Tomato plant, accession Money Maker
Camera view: horizontal (90 deg, fisheye); turntable rotation: 0 degrees
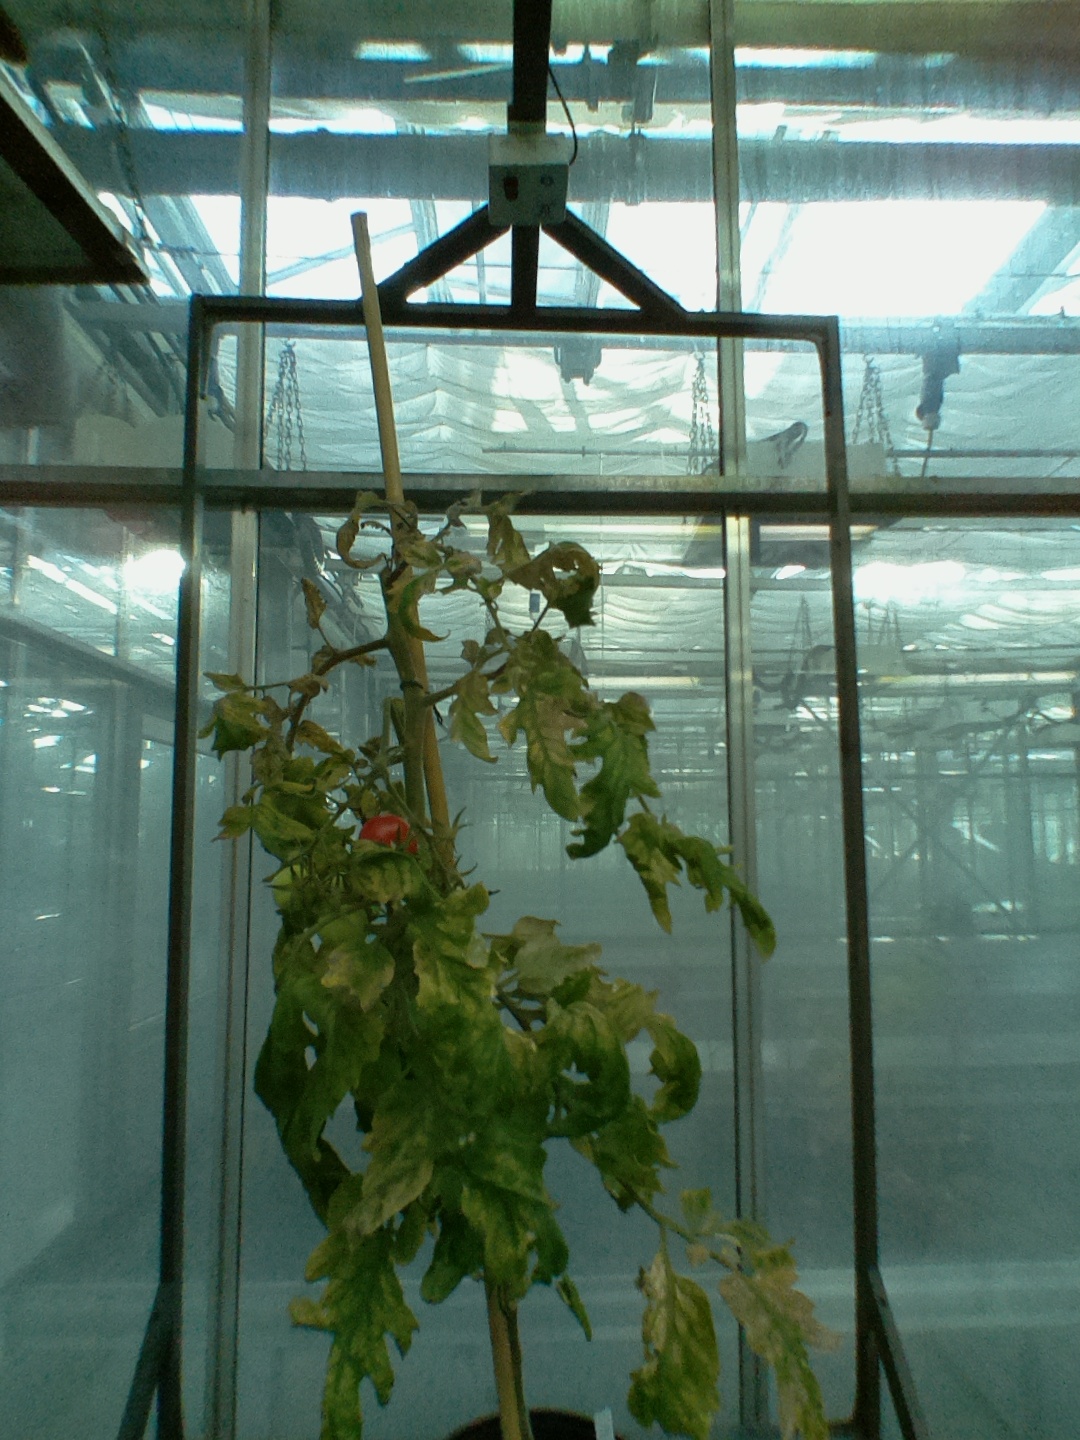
BBCH growth stage 81: 10%-20% of fruits show typical fully ripe color